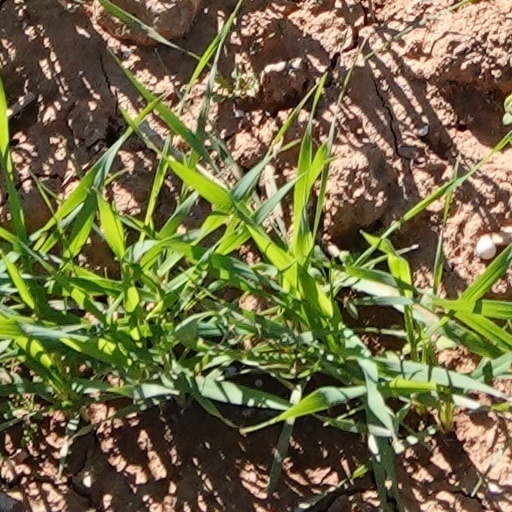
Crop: wheat